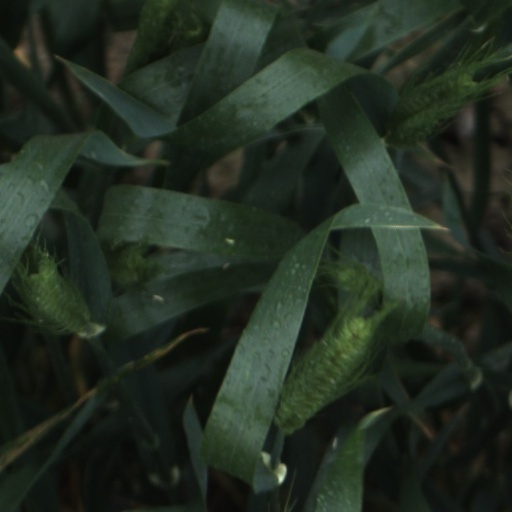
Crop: wheat